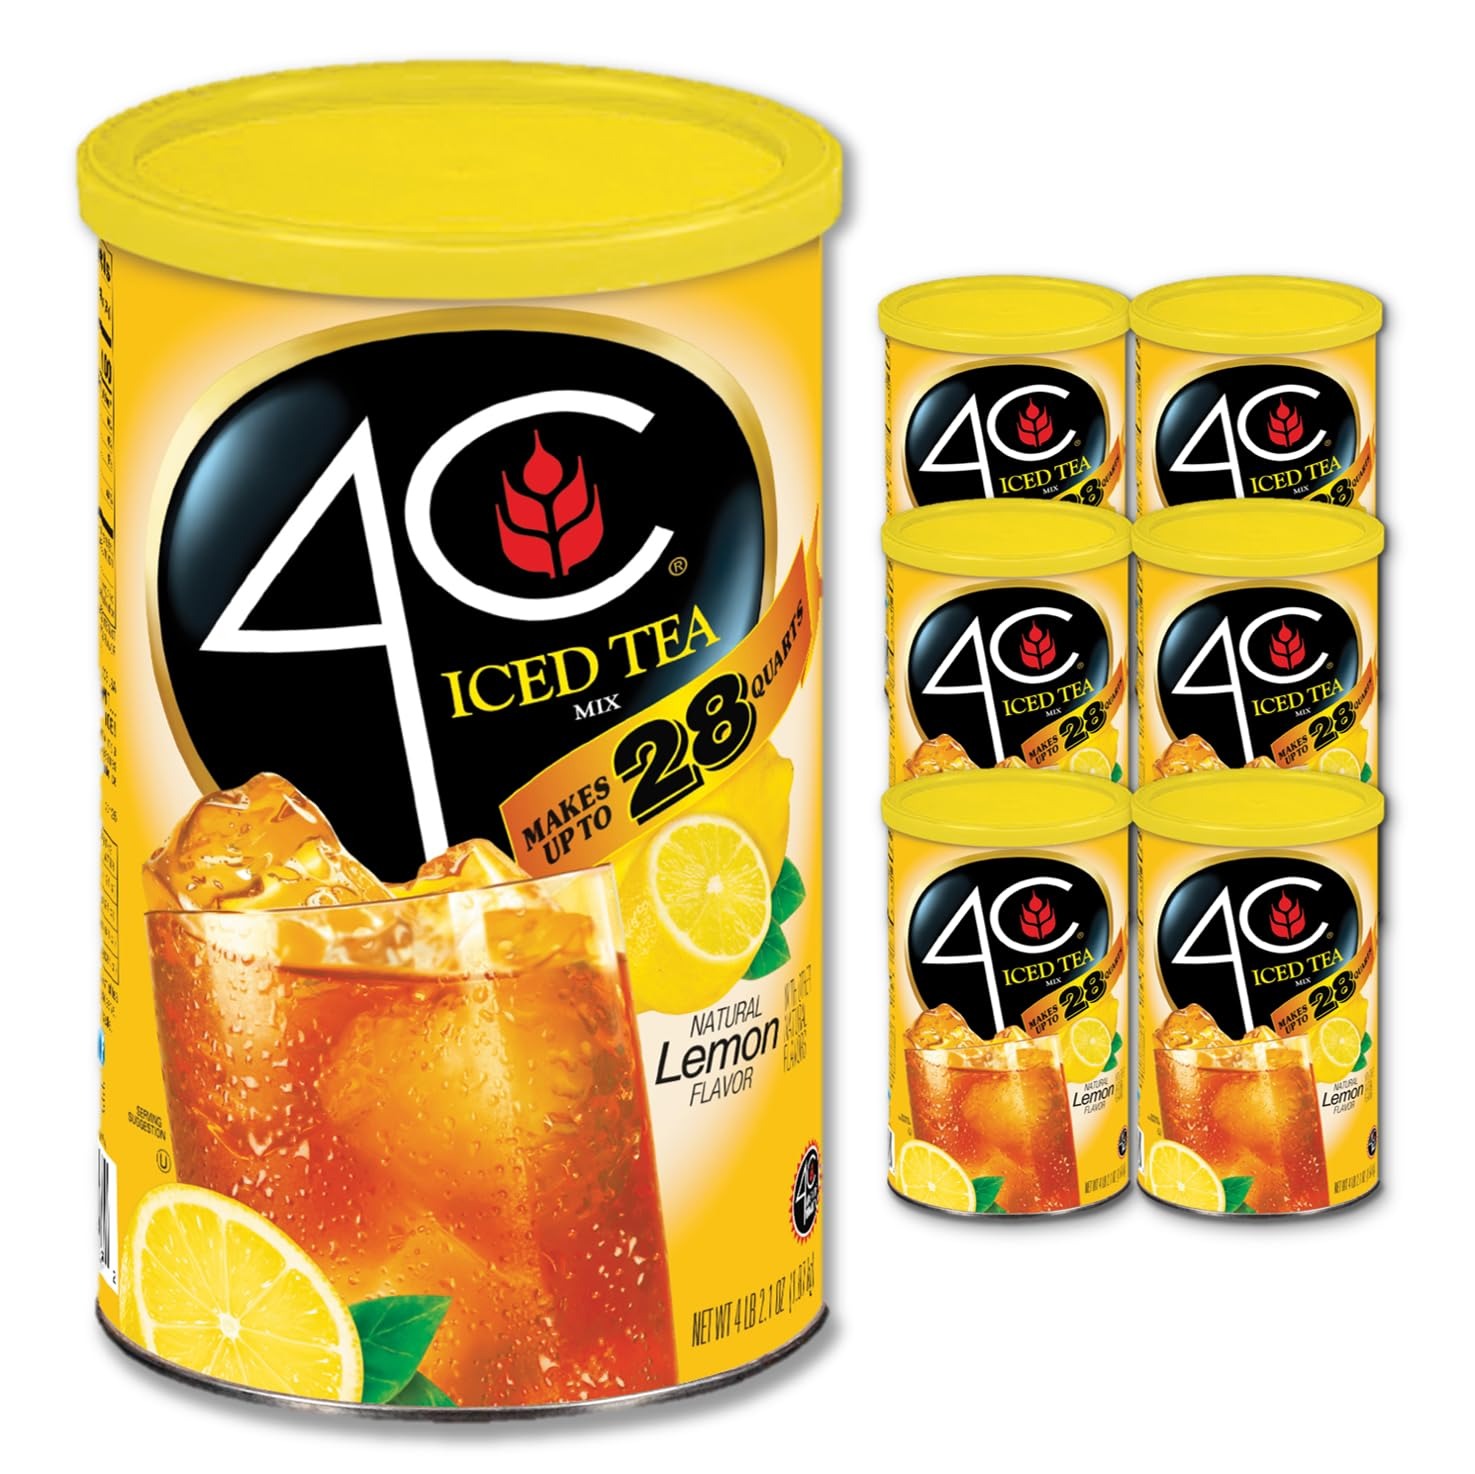
Item Name: 4C Powdered Drink Mix Cannisters, Lemon Tea, 28 Quarts, Family Sized Cannister, Thirst Quenching & Refreshing Flavors (Lemon Iced Tea, 66.1 Ounce (Pack of 6))
Bullet Point 1: "PITCHER" PERFECT | Each packet makes 2 quarts, which is the ideal amount for the pitcher in your fridge! Always have it ready as it's easy to make and takes seconds
Bullet Point 2: DELICIOUS FLAVORS | 4C has mastered each and every flavor! With an assortment of premium teas, delicious drink mixes and energy drinks, 4C has all the flavors you're looking for!
Bullet Point 3: HEALTHY & SATISFYING | 100% Vitamin C daily intake with each serving and sugar free sweetened. Flavors up to 2 quarts for each packet;, 4C Pitcher Packs are perfect for the pantry and always keeping your fridge full of thirst quenching beverages
Bullet Point 4: VALUE & CONVENIENT | Rip, pour and sip! It's as easy as that. With 56 individual pitcher packets, these are perfect for families, summer gatherings or parties!
Bullet Point 5: EXPERTS IN FLAVOR | 4C have been experts in quality foods and water flavorings, dating back to 1935! As a family owned business, we take pride in the premium quality offerings we create and share with the world
Product Description: 4C Foods is a family owned business since 1935 that is steeped in their founding tradition of offering only the highest quality products and understanding the needs of the American family. This is why 4C Foods is continually creating and innovating new products to satisfy the needs of the consumer, while maintaining the highest quality and remaining sensitive to the buying power of the average family. When other companies are focused on the selling their brand, 4C Foods keeps their eye on making the best products at the best prices. We strongly believe that satisfying the needs of the consumer will translate into a loyal 4C Foods customer.
Value: 396.6
Unit: Ounce

Price: 17.99